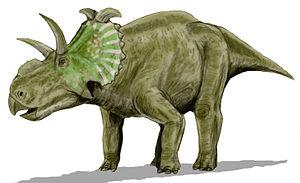
De nouvelles espèces vivantes sont régulièrement définies chaque année.
Les Ceratopsidae forment une famille de dinosaures marginocéphaliens comprenant par exemple les célèbres genres Triceratops et Styracosaurus.
Albertaceratops était un genre de Ceratopsidae qui vivait au Canada, dans le sud de l'Alberta, au cours du Crétacé supérieur.